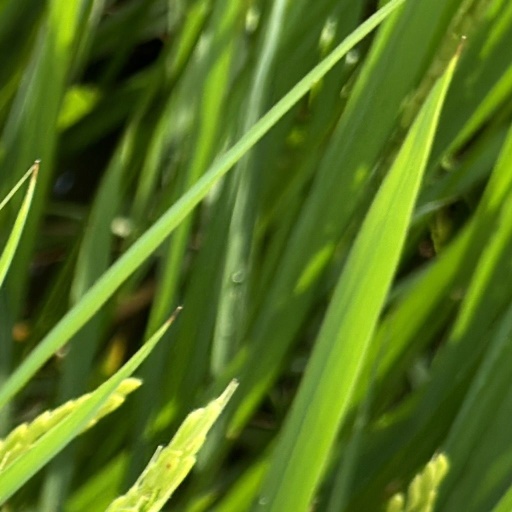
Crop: rice